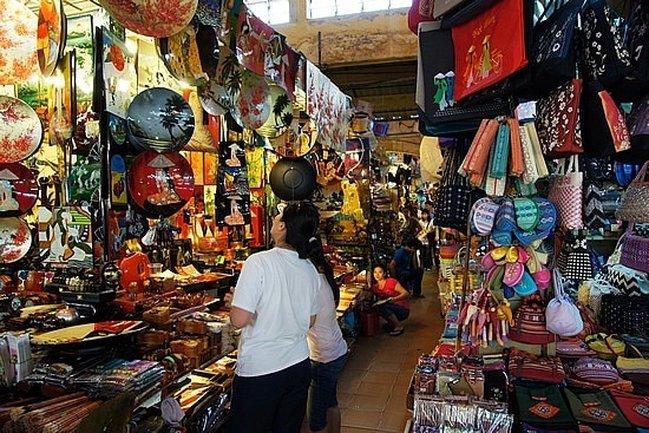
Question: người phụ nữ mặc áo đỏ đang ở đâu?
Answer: quầy bán vật phẩm trang trí